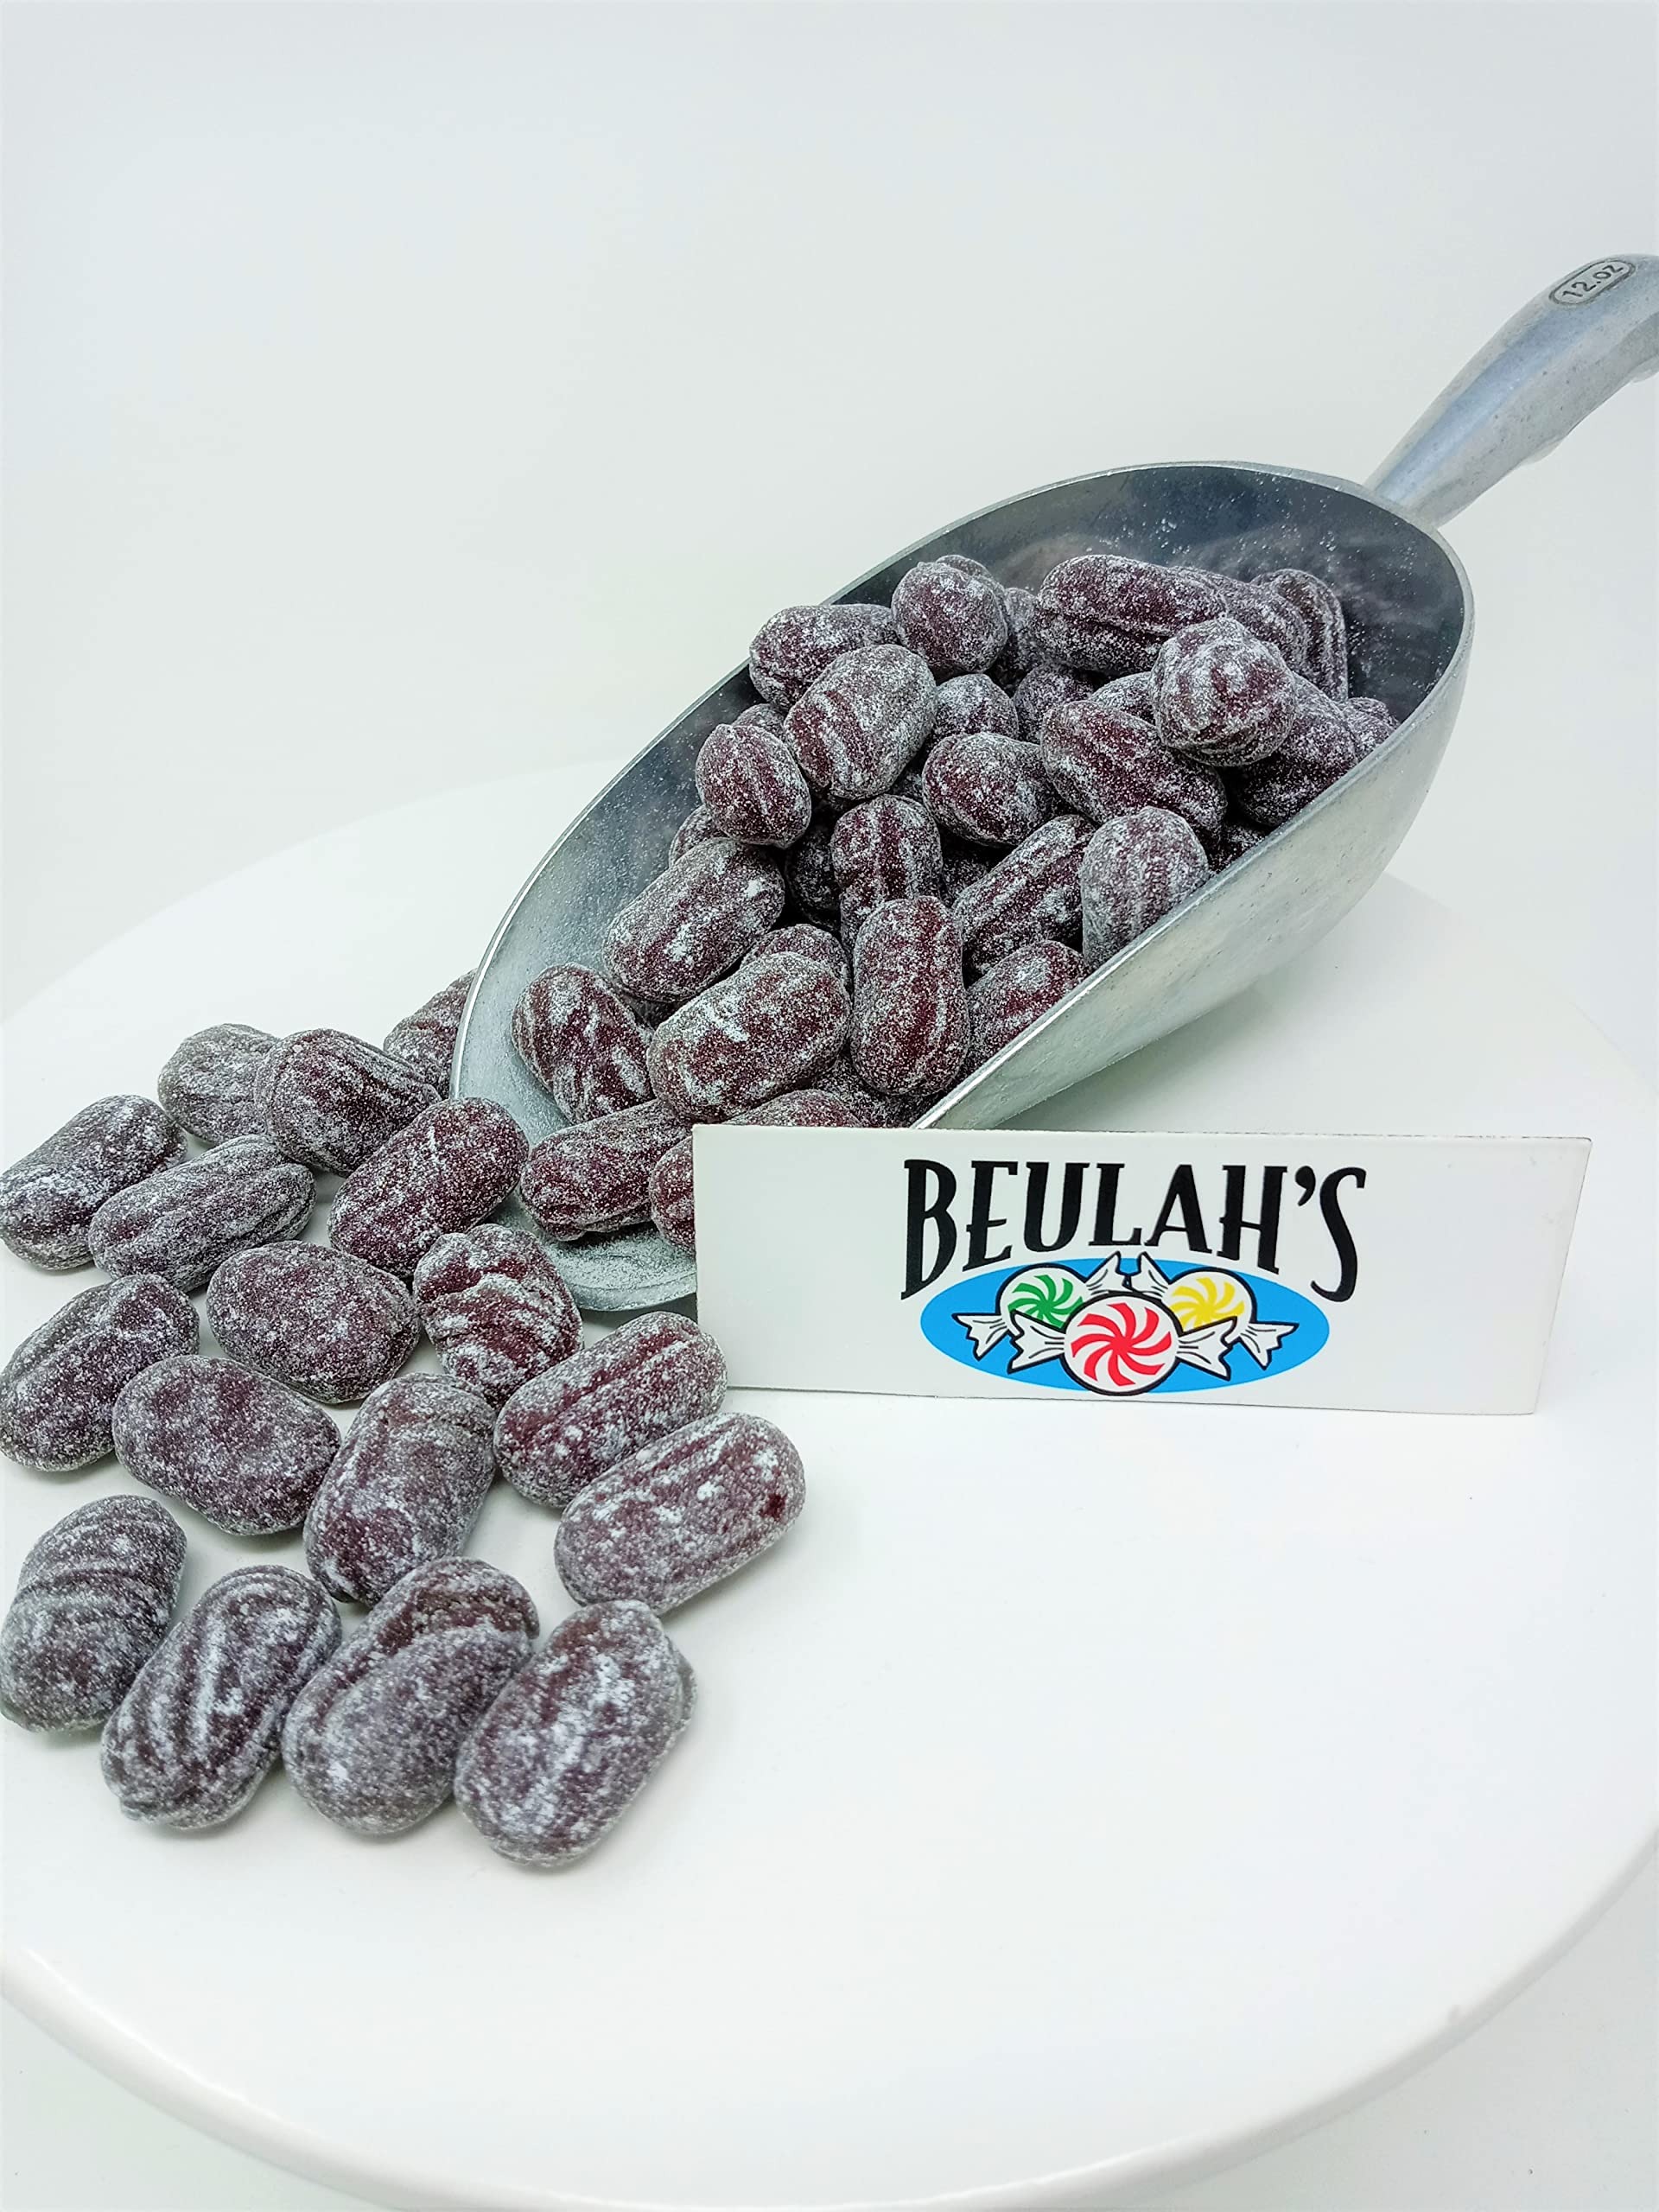
Item Name: Sanded Licorice Drops Old Fashioned Hard Candy 2 pounds Claey's Candies
Product Description: Sanded Licorice Drops. A delicious Licorice flavored old fashioned sugar-sanded hard candy. This listing is for a bulk 2 pound bag of Claey's sanded licorice drops.
Value: 32.0
Unit: Ounce

Price: 23.02